Merchant Building

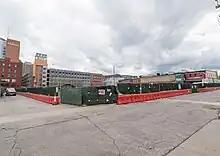
The building worksite in April 2023

In May 2022, the structure was renamed "the Merchant Building", after the goods and produce merchants that have utilized North Market. Construction began in 2023 with an estimated completion date of 2026.